Tver State Medical Academy

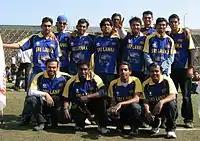
TverSMA cricket team

The main directions of international cooperation are cardiology, genetics, pediatrics, gastroenterology, ophthalmology, radiology, surgery and public health. The Academy organizes international academic meetings, scientists and professors from Germany, UK, Canada, USA, Israel, India and other countries are invited to read lectures and to give practical training to the students. International students can study in Russian as well as in English Medium.